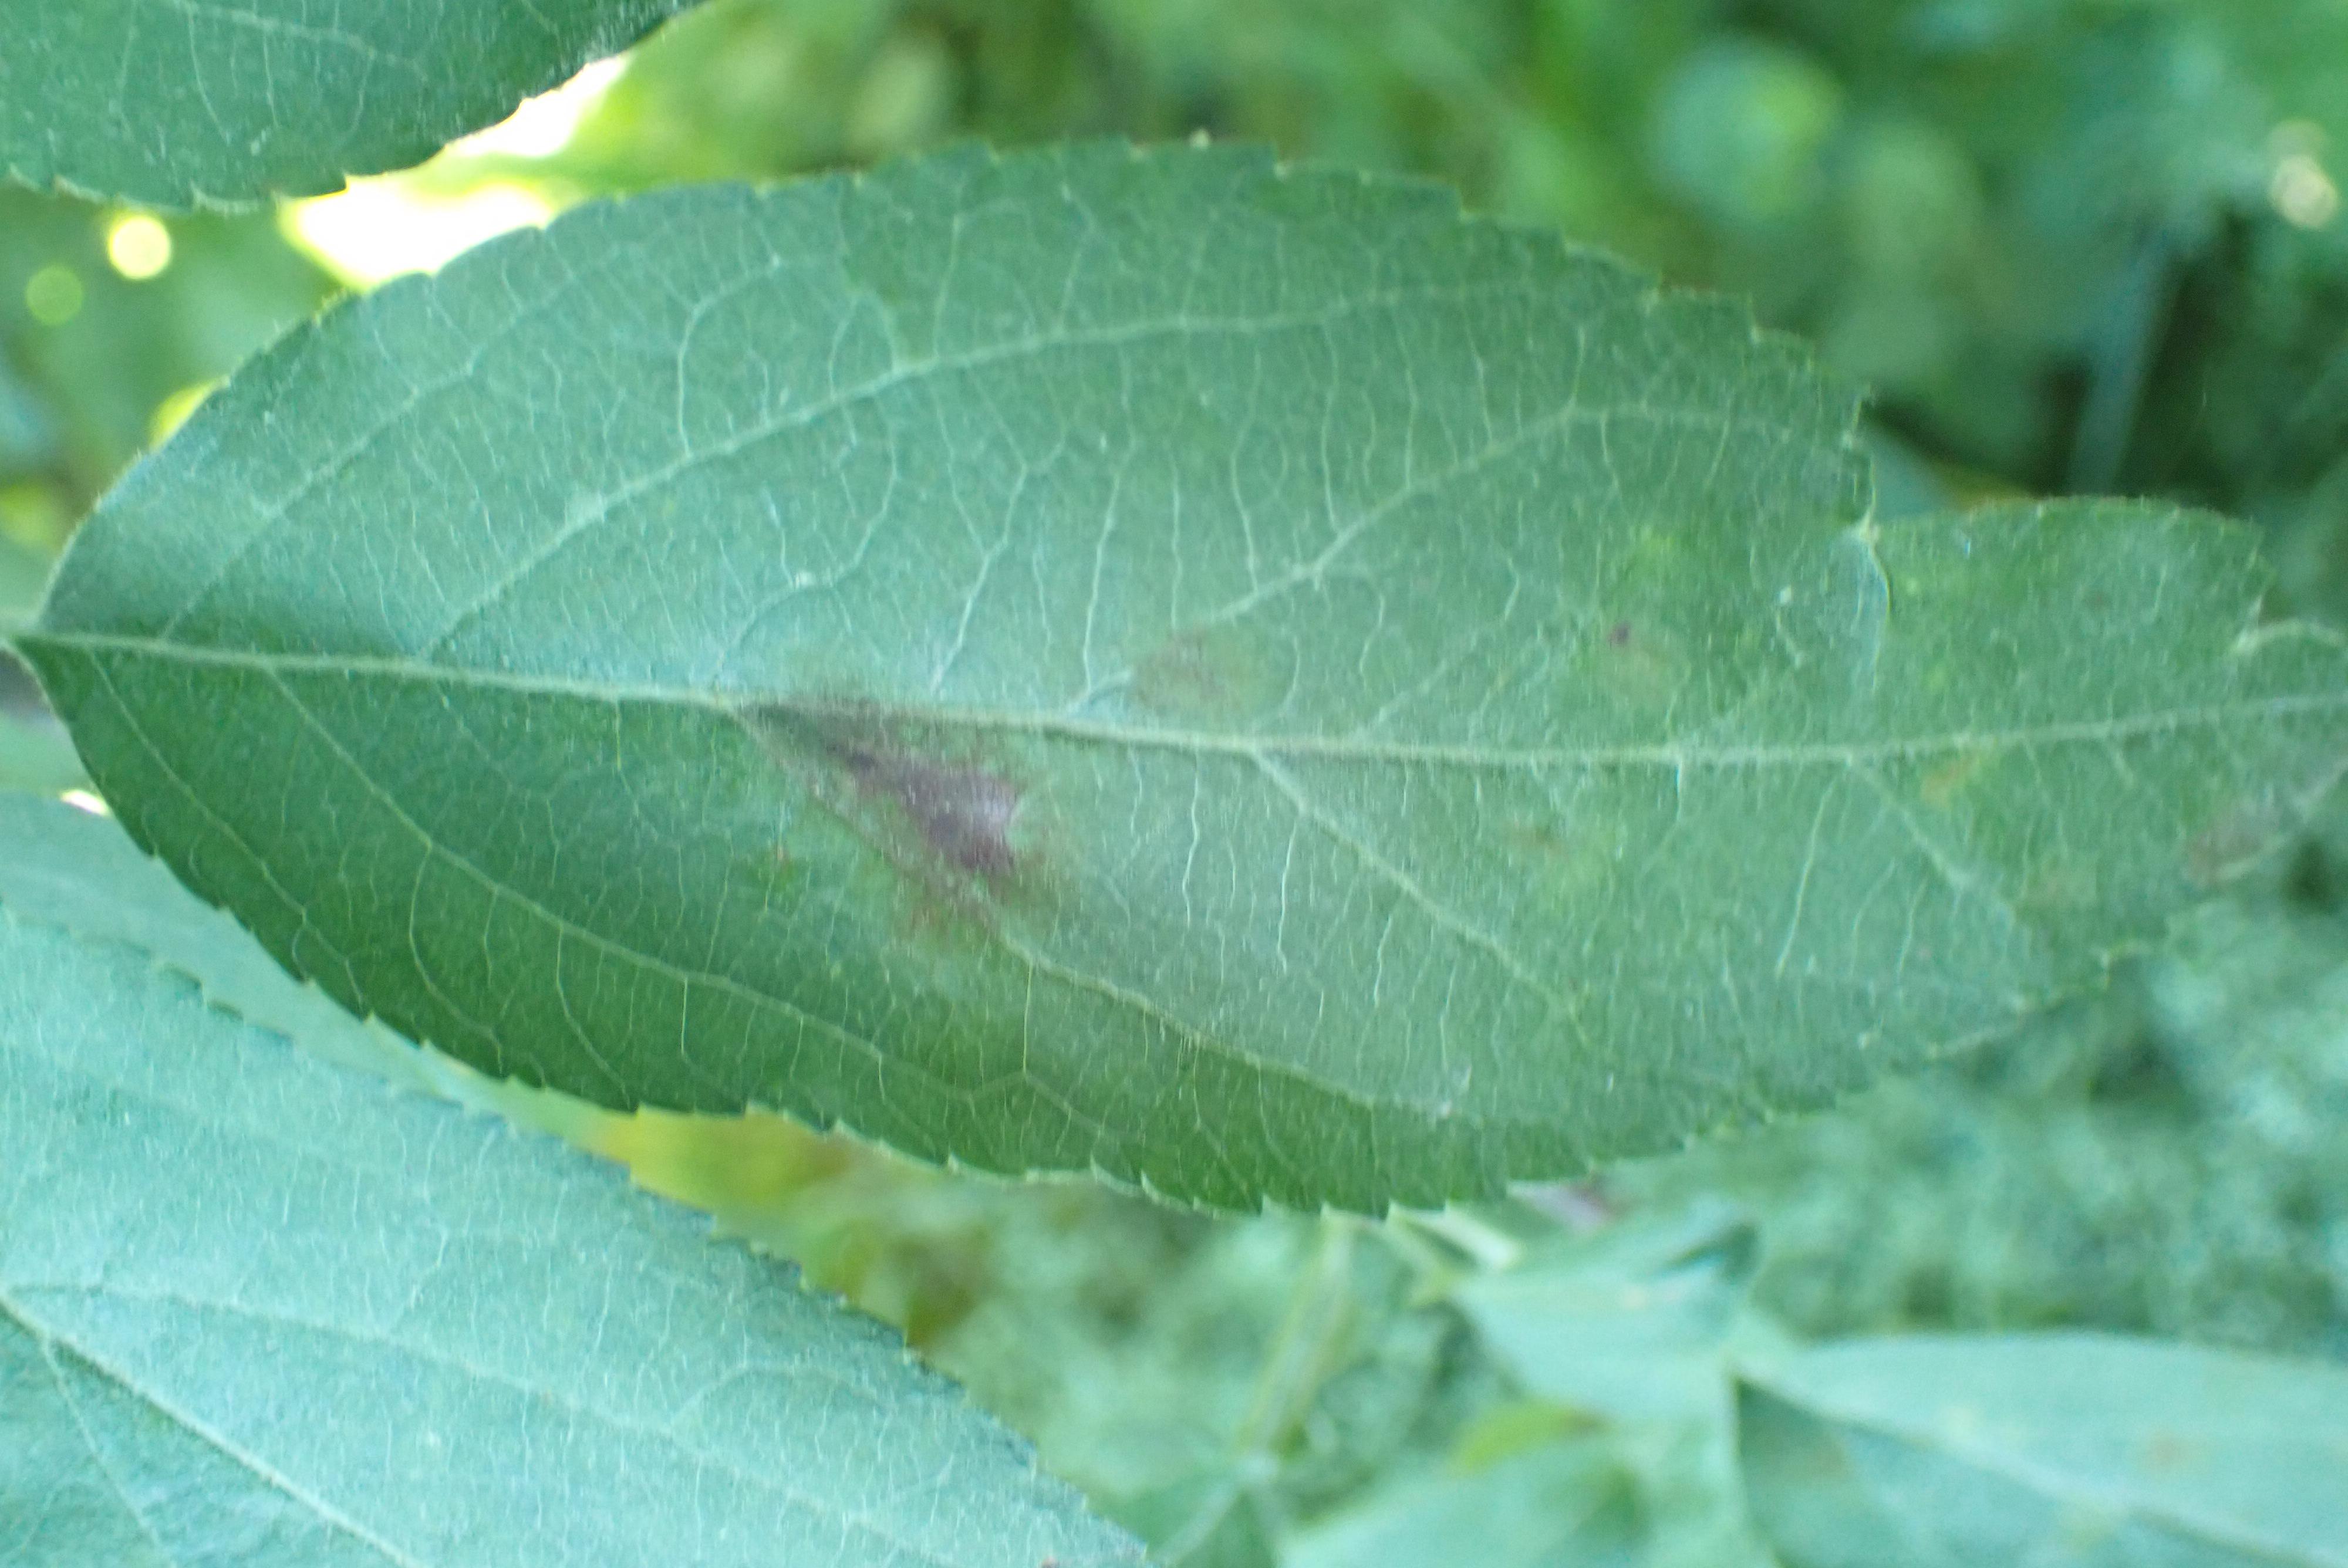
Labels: scab